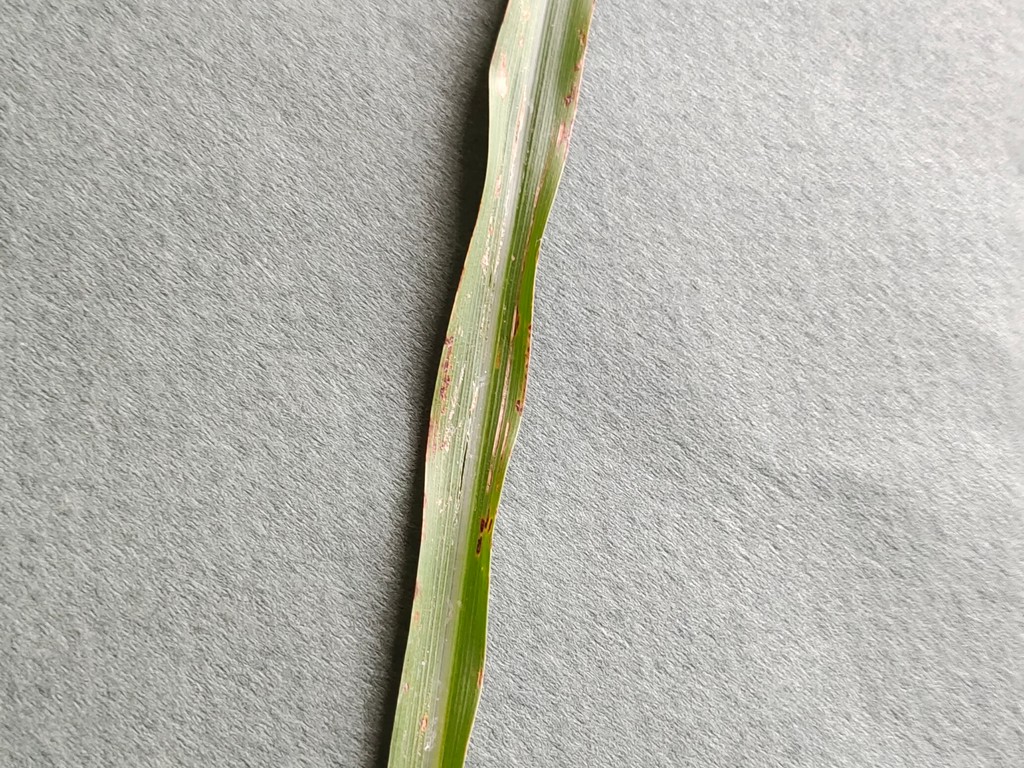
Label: Unhealthy